Baju Kurung

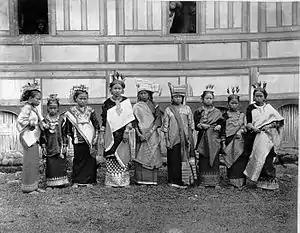
A group of women dressed in indigenous clothing Baju Kurung and songket from Batipuh near Padang Panjang highlands of West Sumatra (Indonesia), circa 1895.

According to the Chinese script, the Malay community, both men and women in the 13th century only wore a covering of the lower body. During its development, Malay women wear a sarong with a "kemben" pattern, that is, wrapping the sarong around the chest. Pants also began to be worn in the "Aceh Scissors" style, namely pants that were just below the knee.